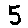
Label: 5